Socialist Republic of Romania

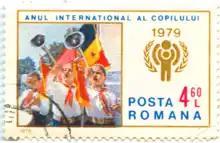
1979 postage stamp

Ceaușescu's Romania continued to pursue Gheorghiu-Dej's policy of industrialization. Romania made progress with the economy. From 1951 to 1974, Romania's gross industrial output increased at an average annual rate of 13 percent. Several branches of heavy industry were founded, including the machine-tool, tractor, and automotive industries; large-tonnage shipbuilding; the manufacture of electric diesel locomotives; and the electronics and petrochemical industries.